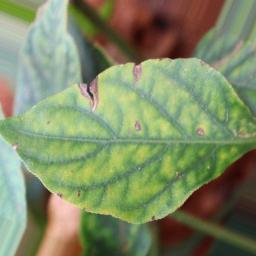
Label: nutritional